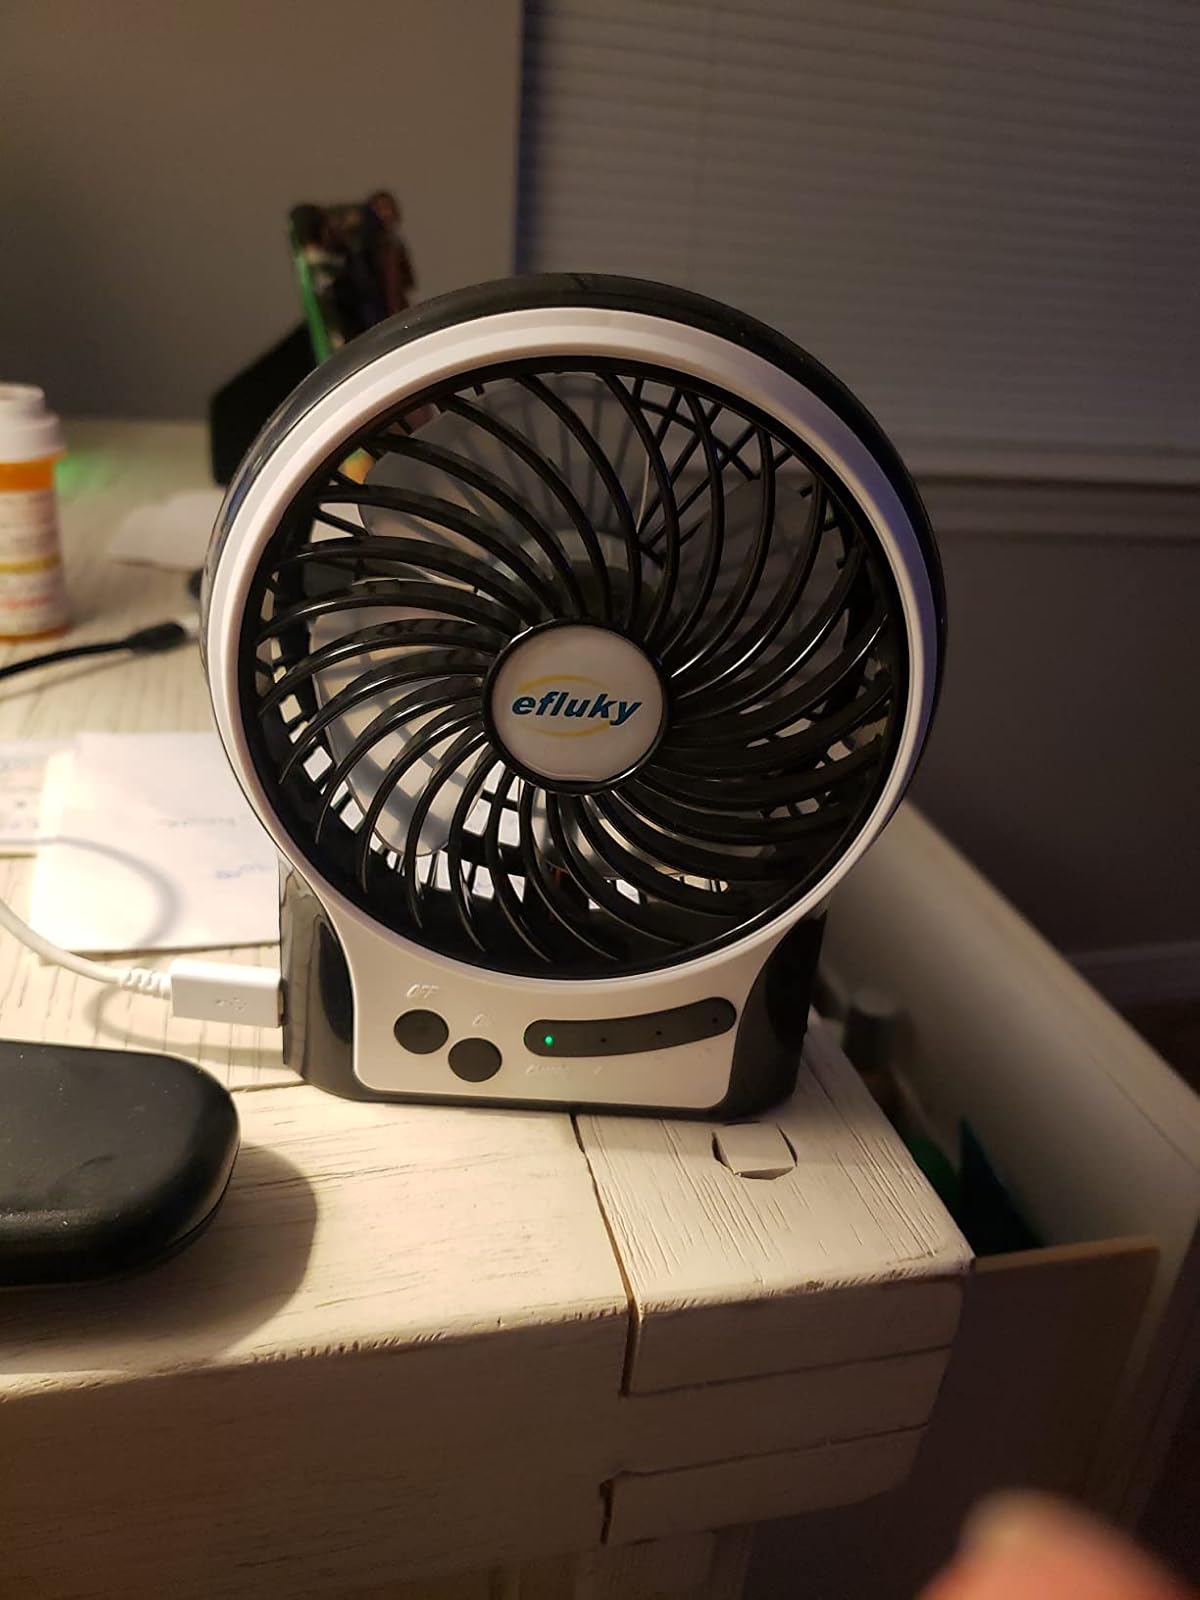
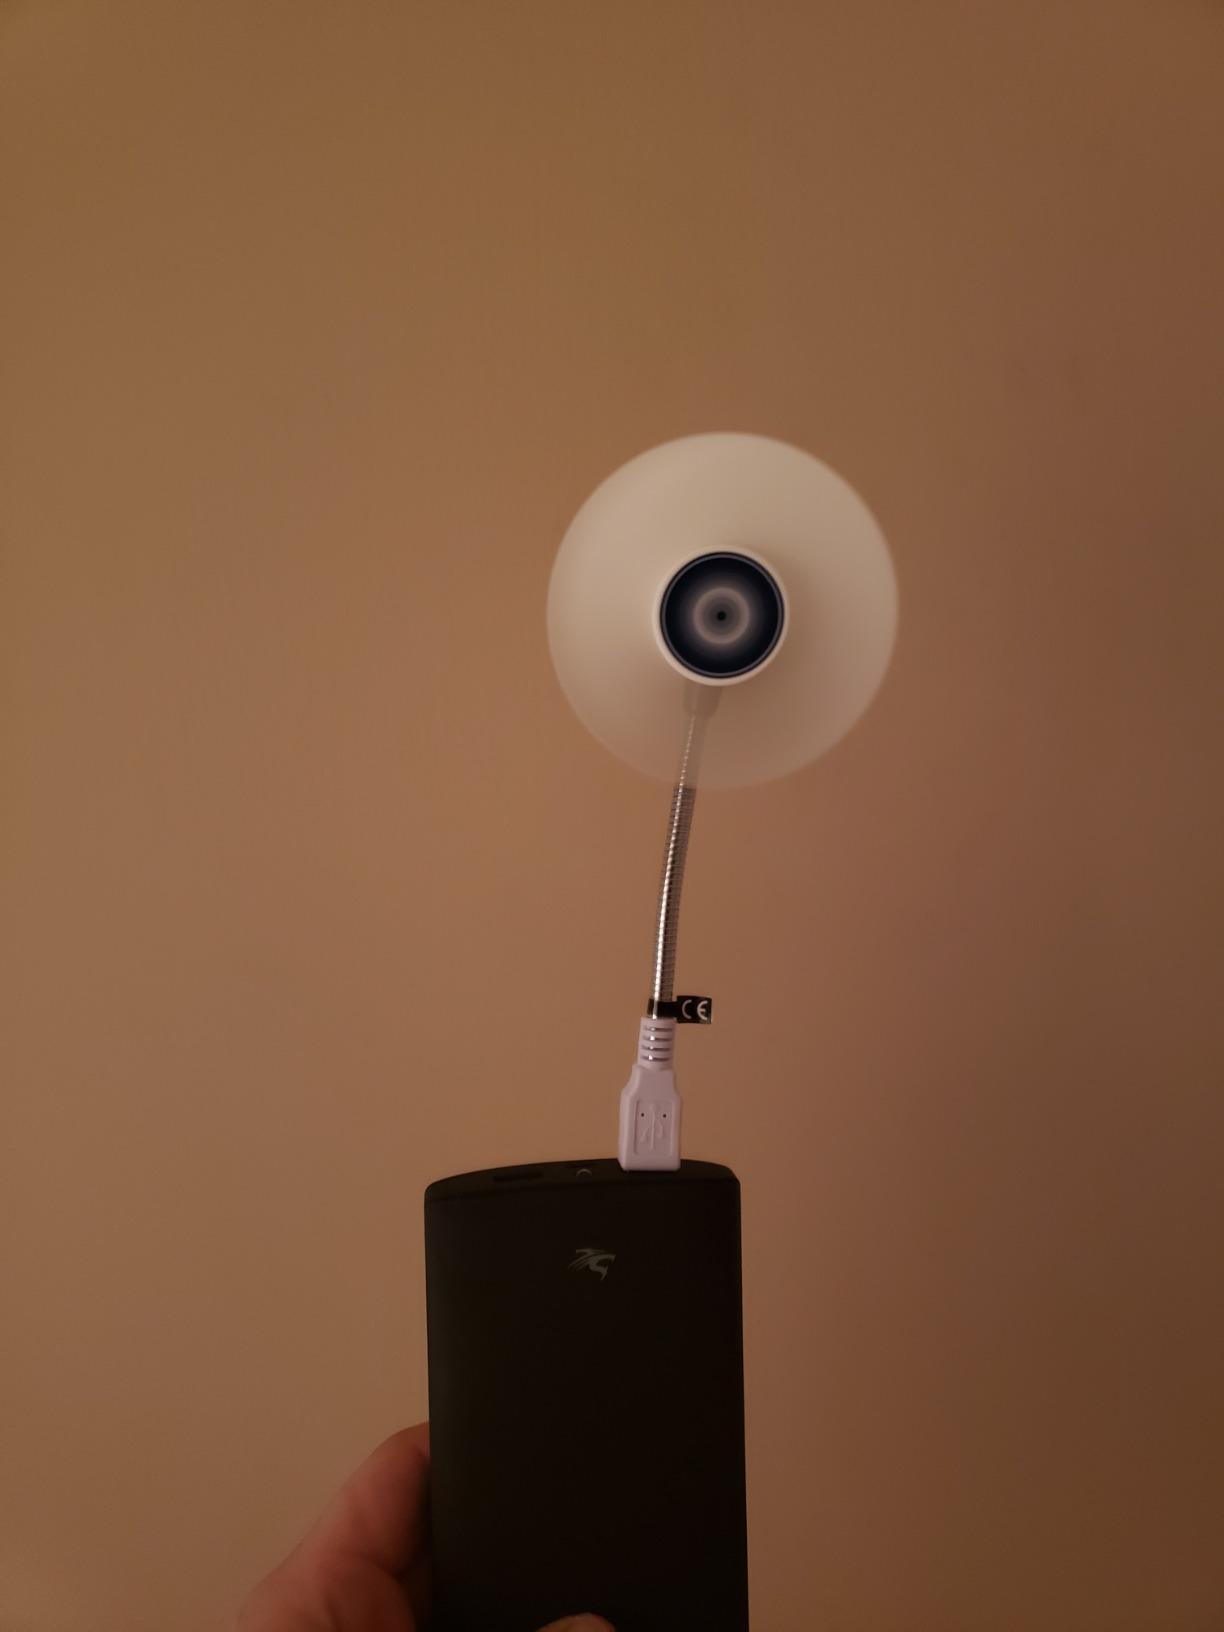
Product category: fan
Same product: no